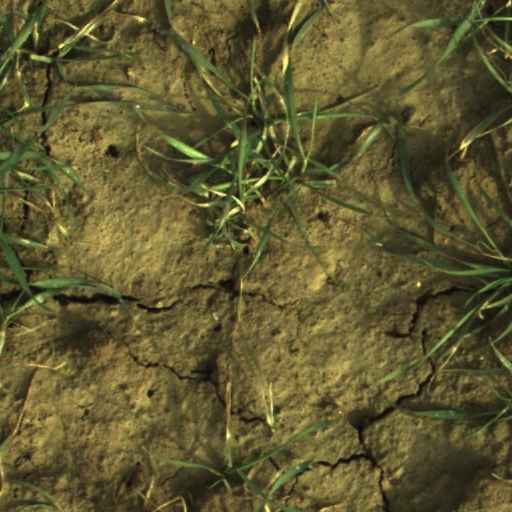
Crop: wheat